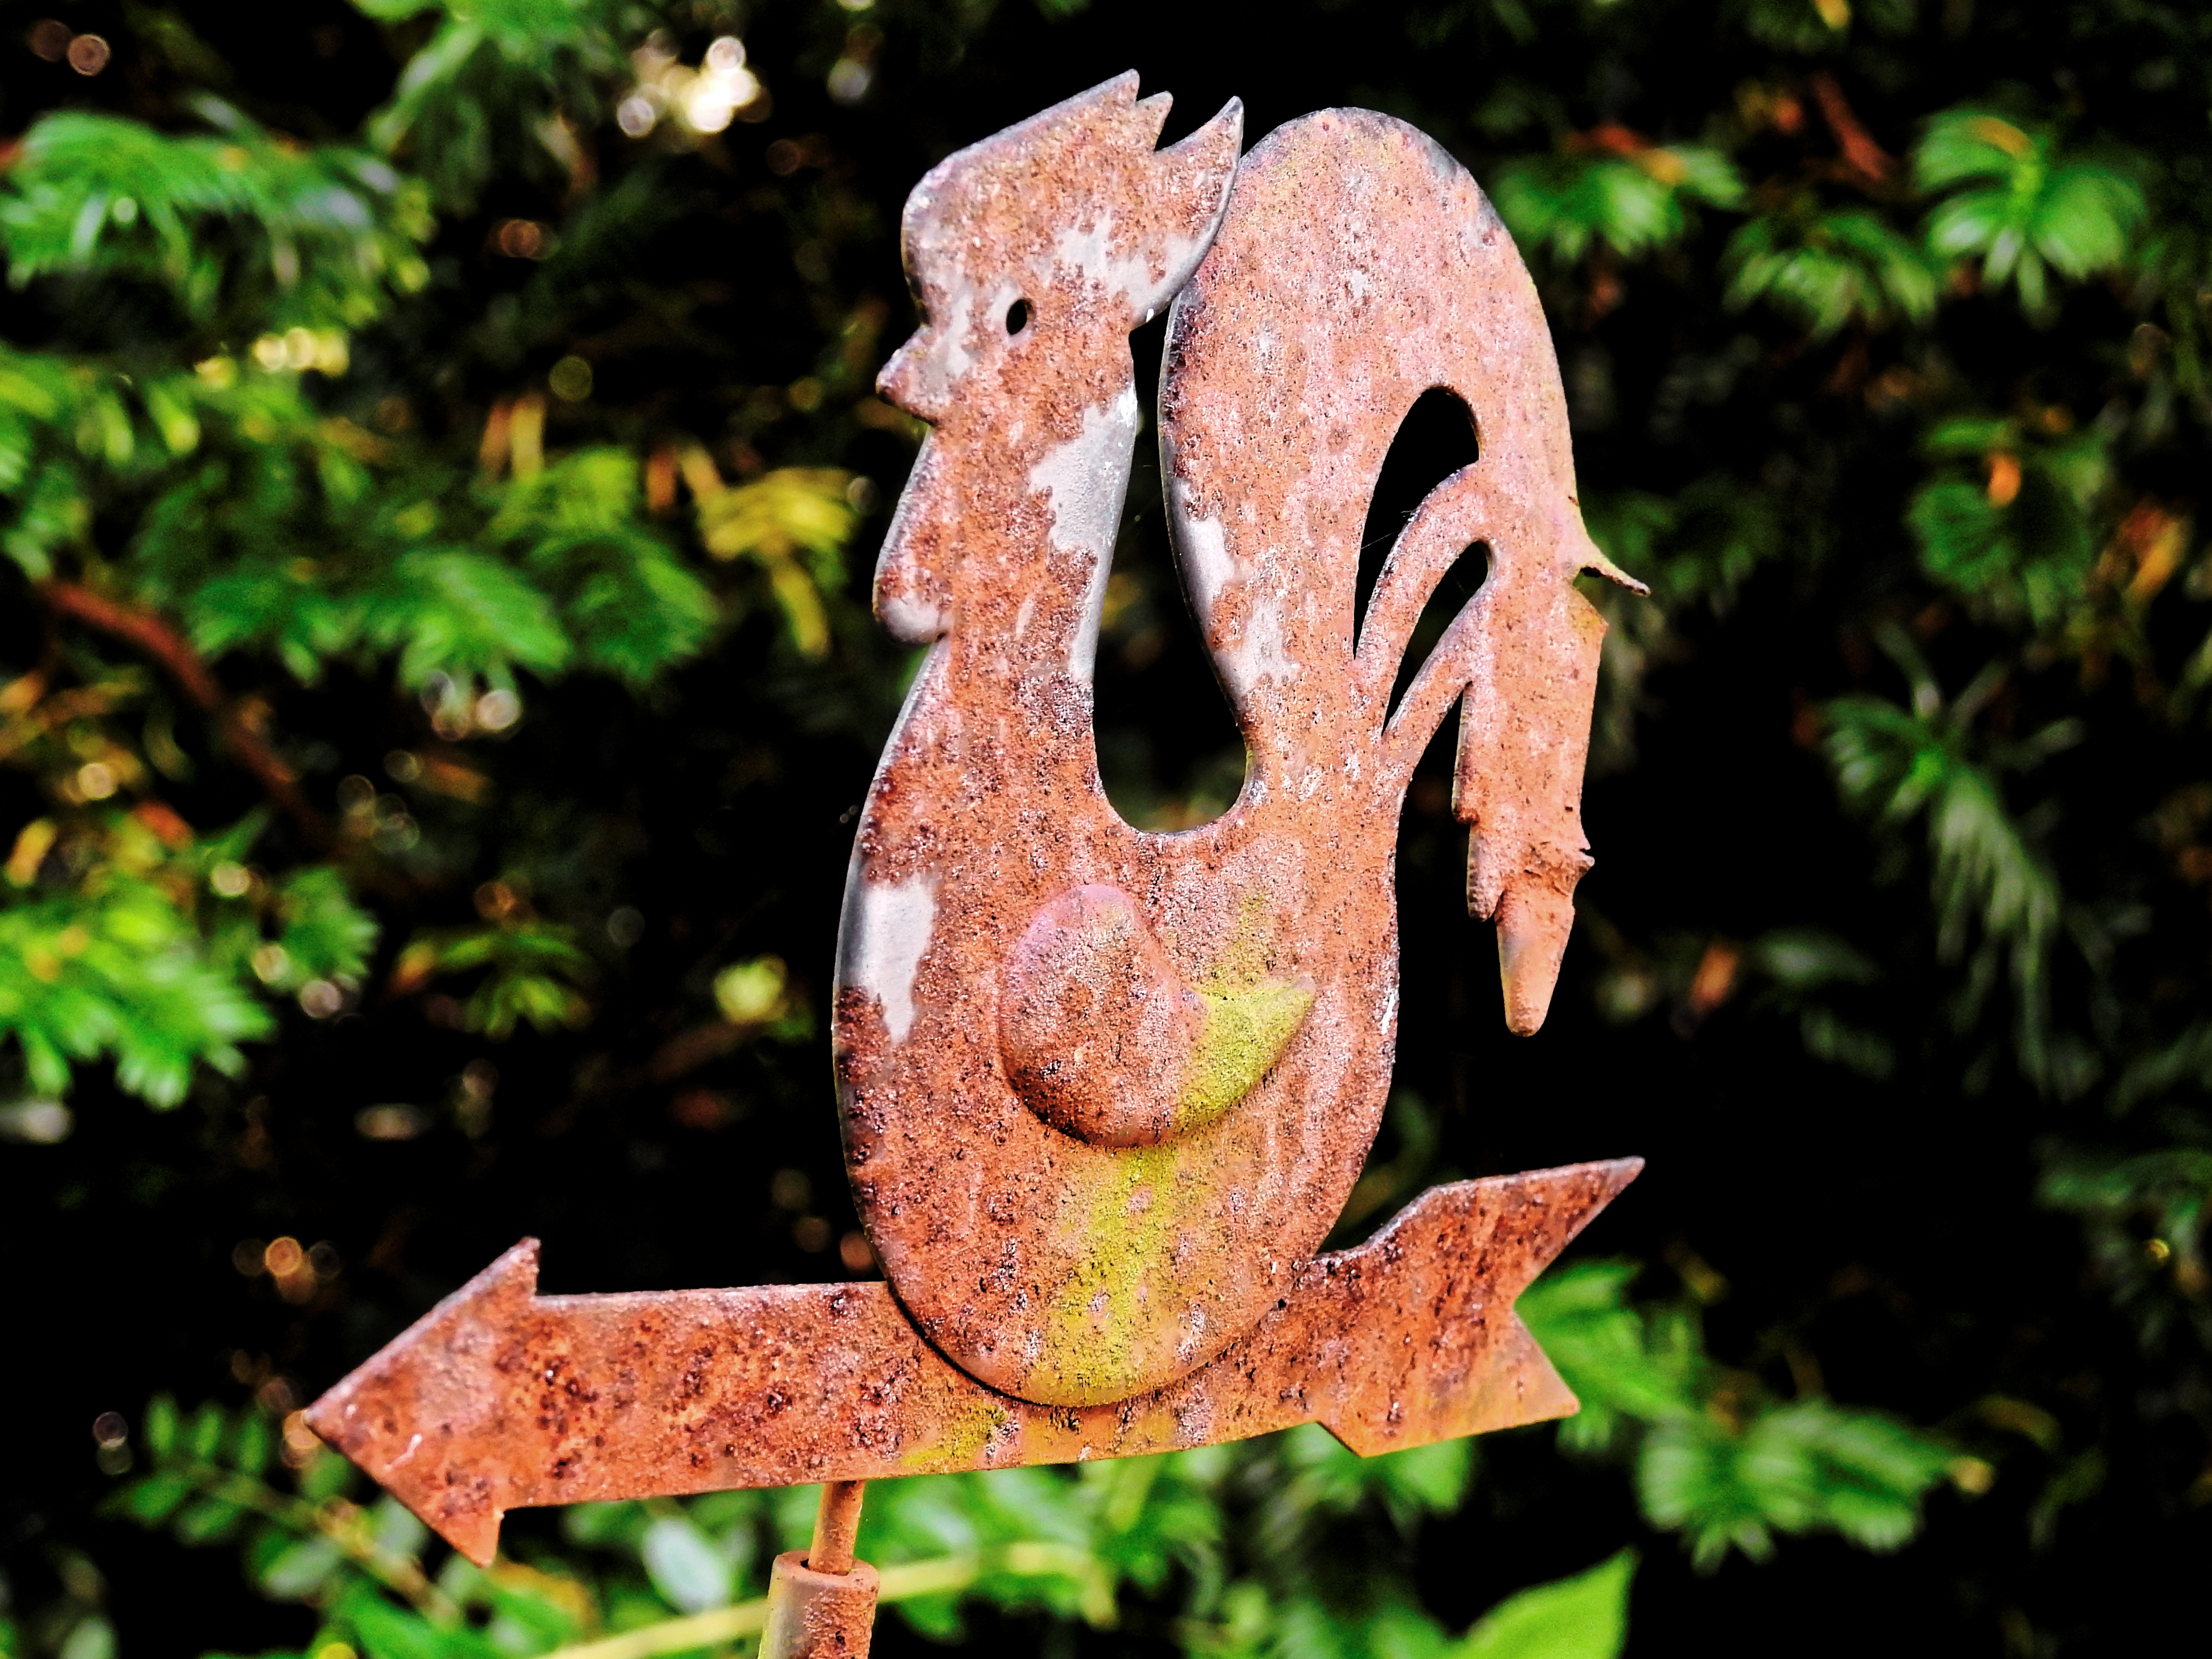
leaf, flower, wildlife, jungle, metal, frog, amphibian, fauna, fig, sculpture, weather vane, iron, carving, hahn, stainless, macro photography, wind direction